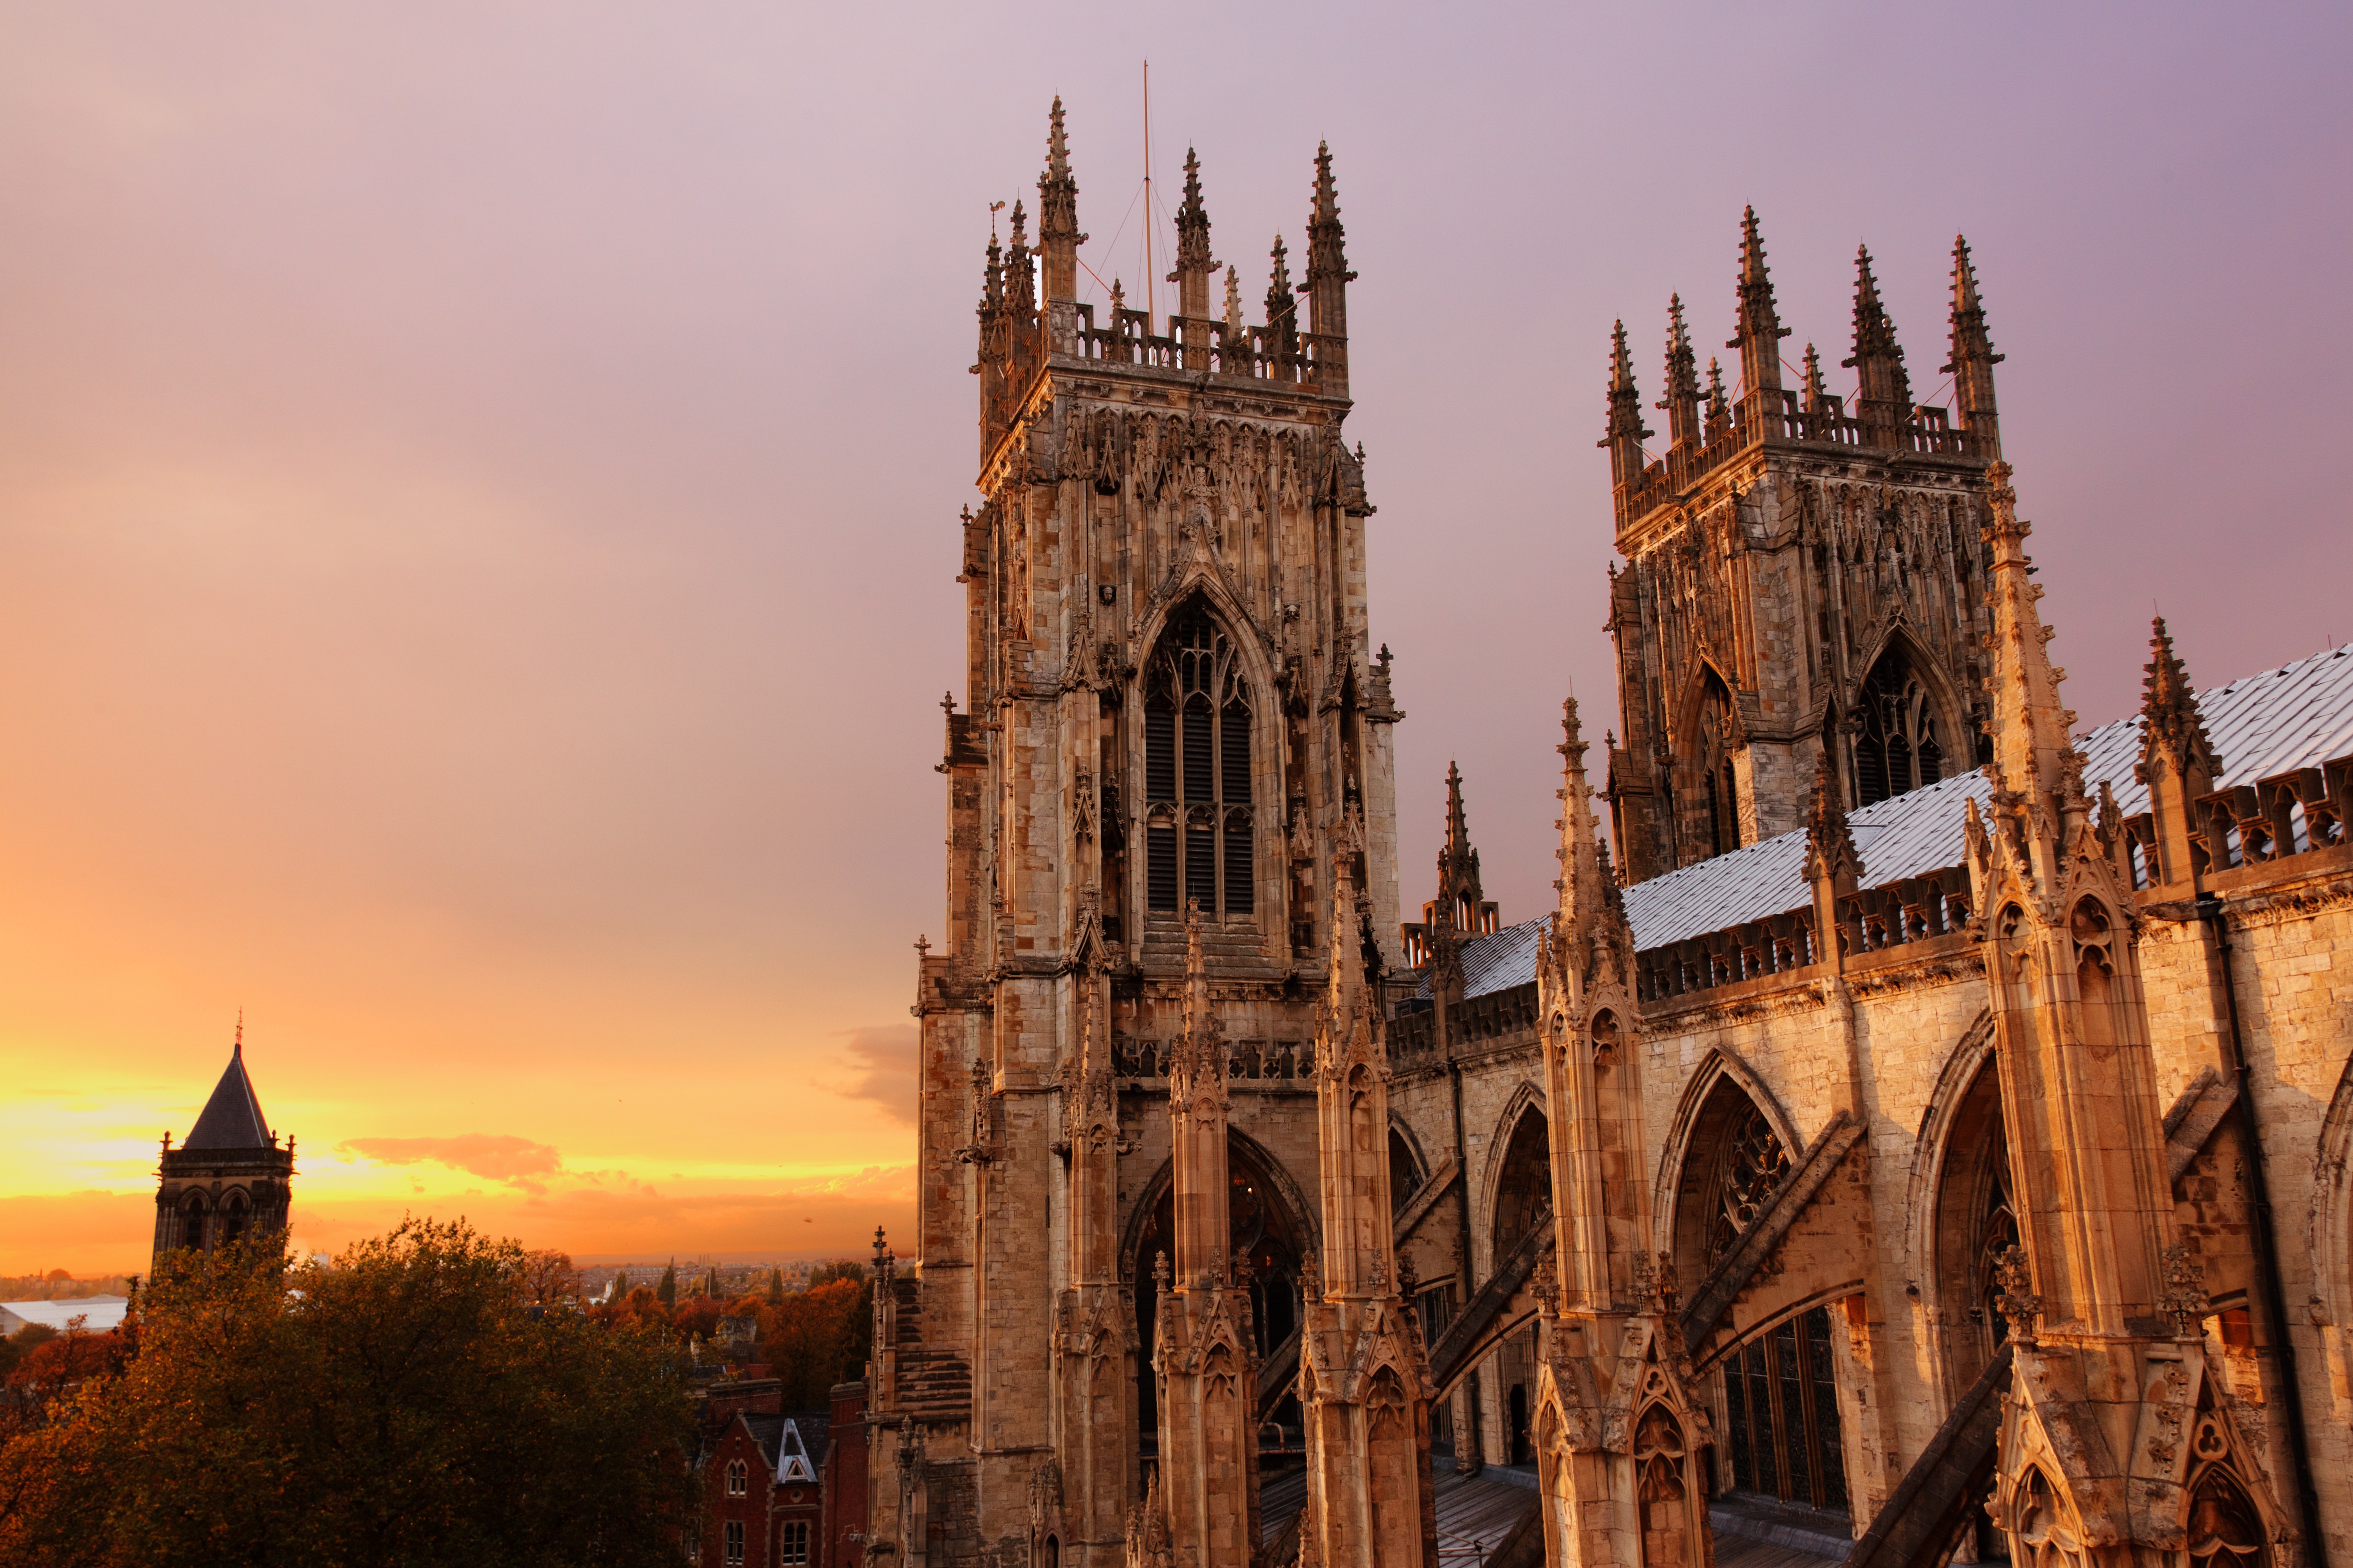
horizon, architecture, sky, sun, sunset, town, building, city, cityscape, dusk, evening, golden, tower, landmark, church, cathedral, historic, place of worship, temple, spire, minster, york, gothic architecture